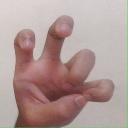
अक्षर: छ